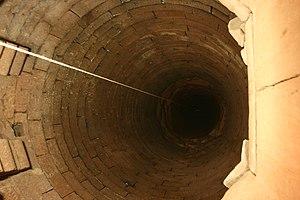
Un grand puits ou puits de siège, que l'on trouve parfois dans les châteaux, les anciennes villes fortifiées et les forteresses, est un puits généralement profond ou de grande capacité qui permettait de prélever de l'eau dans une nappe phréatique, en complément des citernes, afin de tenir un siège sans manquer d'eau. Il permettait également que l'ennemi ne puisse pas l'empoisonner, au contraire des sources extérieures aux fortifications. Ce type de puits était souvent la partie du château qui coûtait le plus cher à construire ; son coût pouvait atteindre la moitié du coût total du château et son creusement pouvait durer plusieurs années.